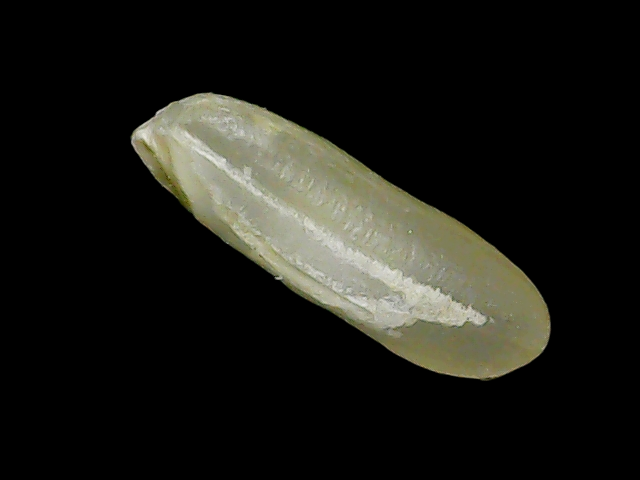
Rice variety: Binadhan24